History of Alexandria, Virginia

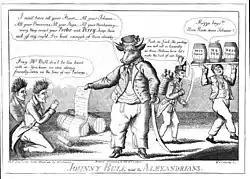
Johnny Bull and the Alexandrians (1814) by William Charles mocked Alexandria citizens (kneeling at left, with hair standing on end) for not putting up more resistance to the British.

In 1791, Alexandria was included in the area chosen by George Washington to become the District of Columbia. A portion of the City of Alexandria—known as "Old Town"--- and all of today's Arlington County share the distinction of having been originally in Virginia, ceded to the U.S. Government to form the District of Columbia, and later retroceded to Virginia by the federal government in 1846, when the District was reduced in size to exclude the portion south of the Potomac River. The City of Alexandria was re-chartered in 1852.